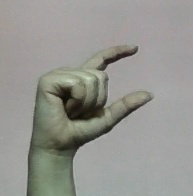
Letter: dal